Peter R. Orszag

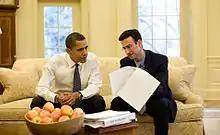
Peter Orszag with President Obama in the Oval Office in January 2009

Orszag, in a November 2009 speech in New York, said that the national deficits, which were expected to add $9 trillion to the existing national debt of $12 trillion over the next decade, were "serious and ultimately unsustainable." He said that deficit spending was necessary to help boost the economy when unemployment is hovering around 10 percent. But he said that red ink must be stopped as the economy recovers. During a recovery, private investment will again pick up and compete with the federal government for capital. In 2011, he was described by New York Magazine as a "deficit hawk and clashed with Larry Summers, who wasn’t as focused on the long-term debt crisis." He was invited to attend the Bilderberg Group conferences in 2010, 2011 and 2012. He was also a Distinguished Visiting Fellow at the Council on Foreign Relations and a contributing columnist for the "New York Times" op-ed page.